Duquesne Light Company

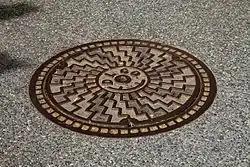
Duquesne Light manhole cover.

Duquesne Light was one of the dozens of companies founded by inventor George Westinghouse and for its first 75 years of operation (1870s-1940s) was a subsidiary of the holding company known as the "Philadelphia Company". Other such companies also founded by Westinghouse such as the Equitable Gas company and other "Equitable" energy/electronic companies were equal subsidiaries with DQE when it was a subsidiary of the 'Philadelphia Company'.